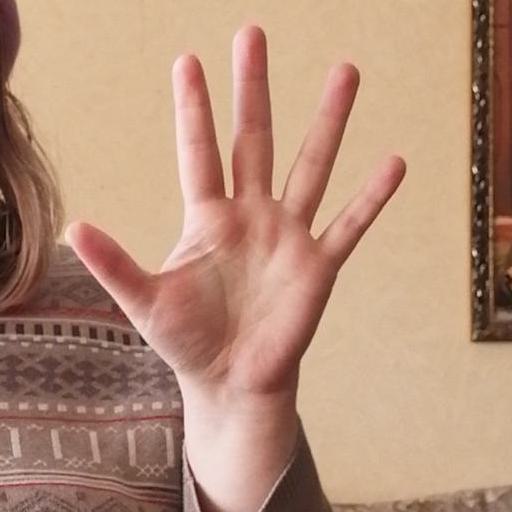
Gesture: palm